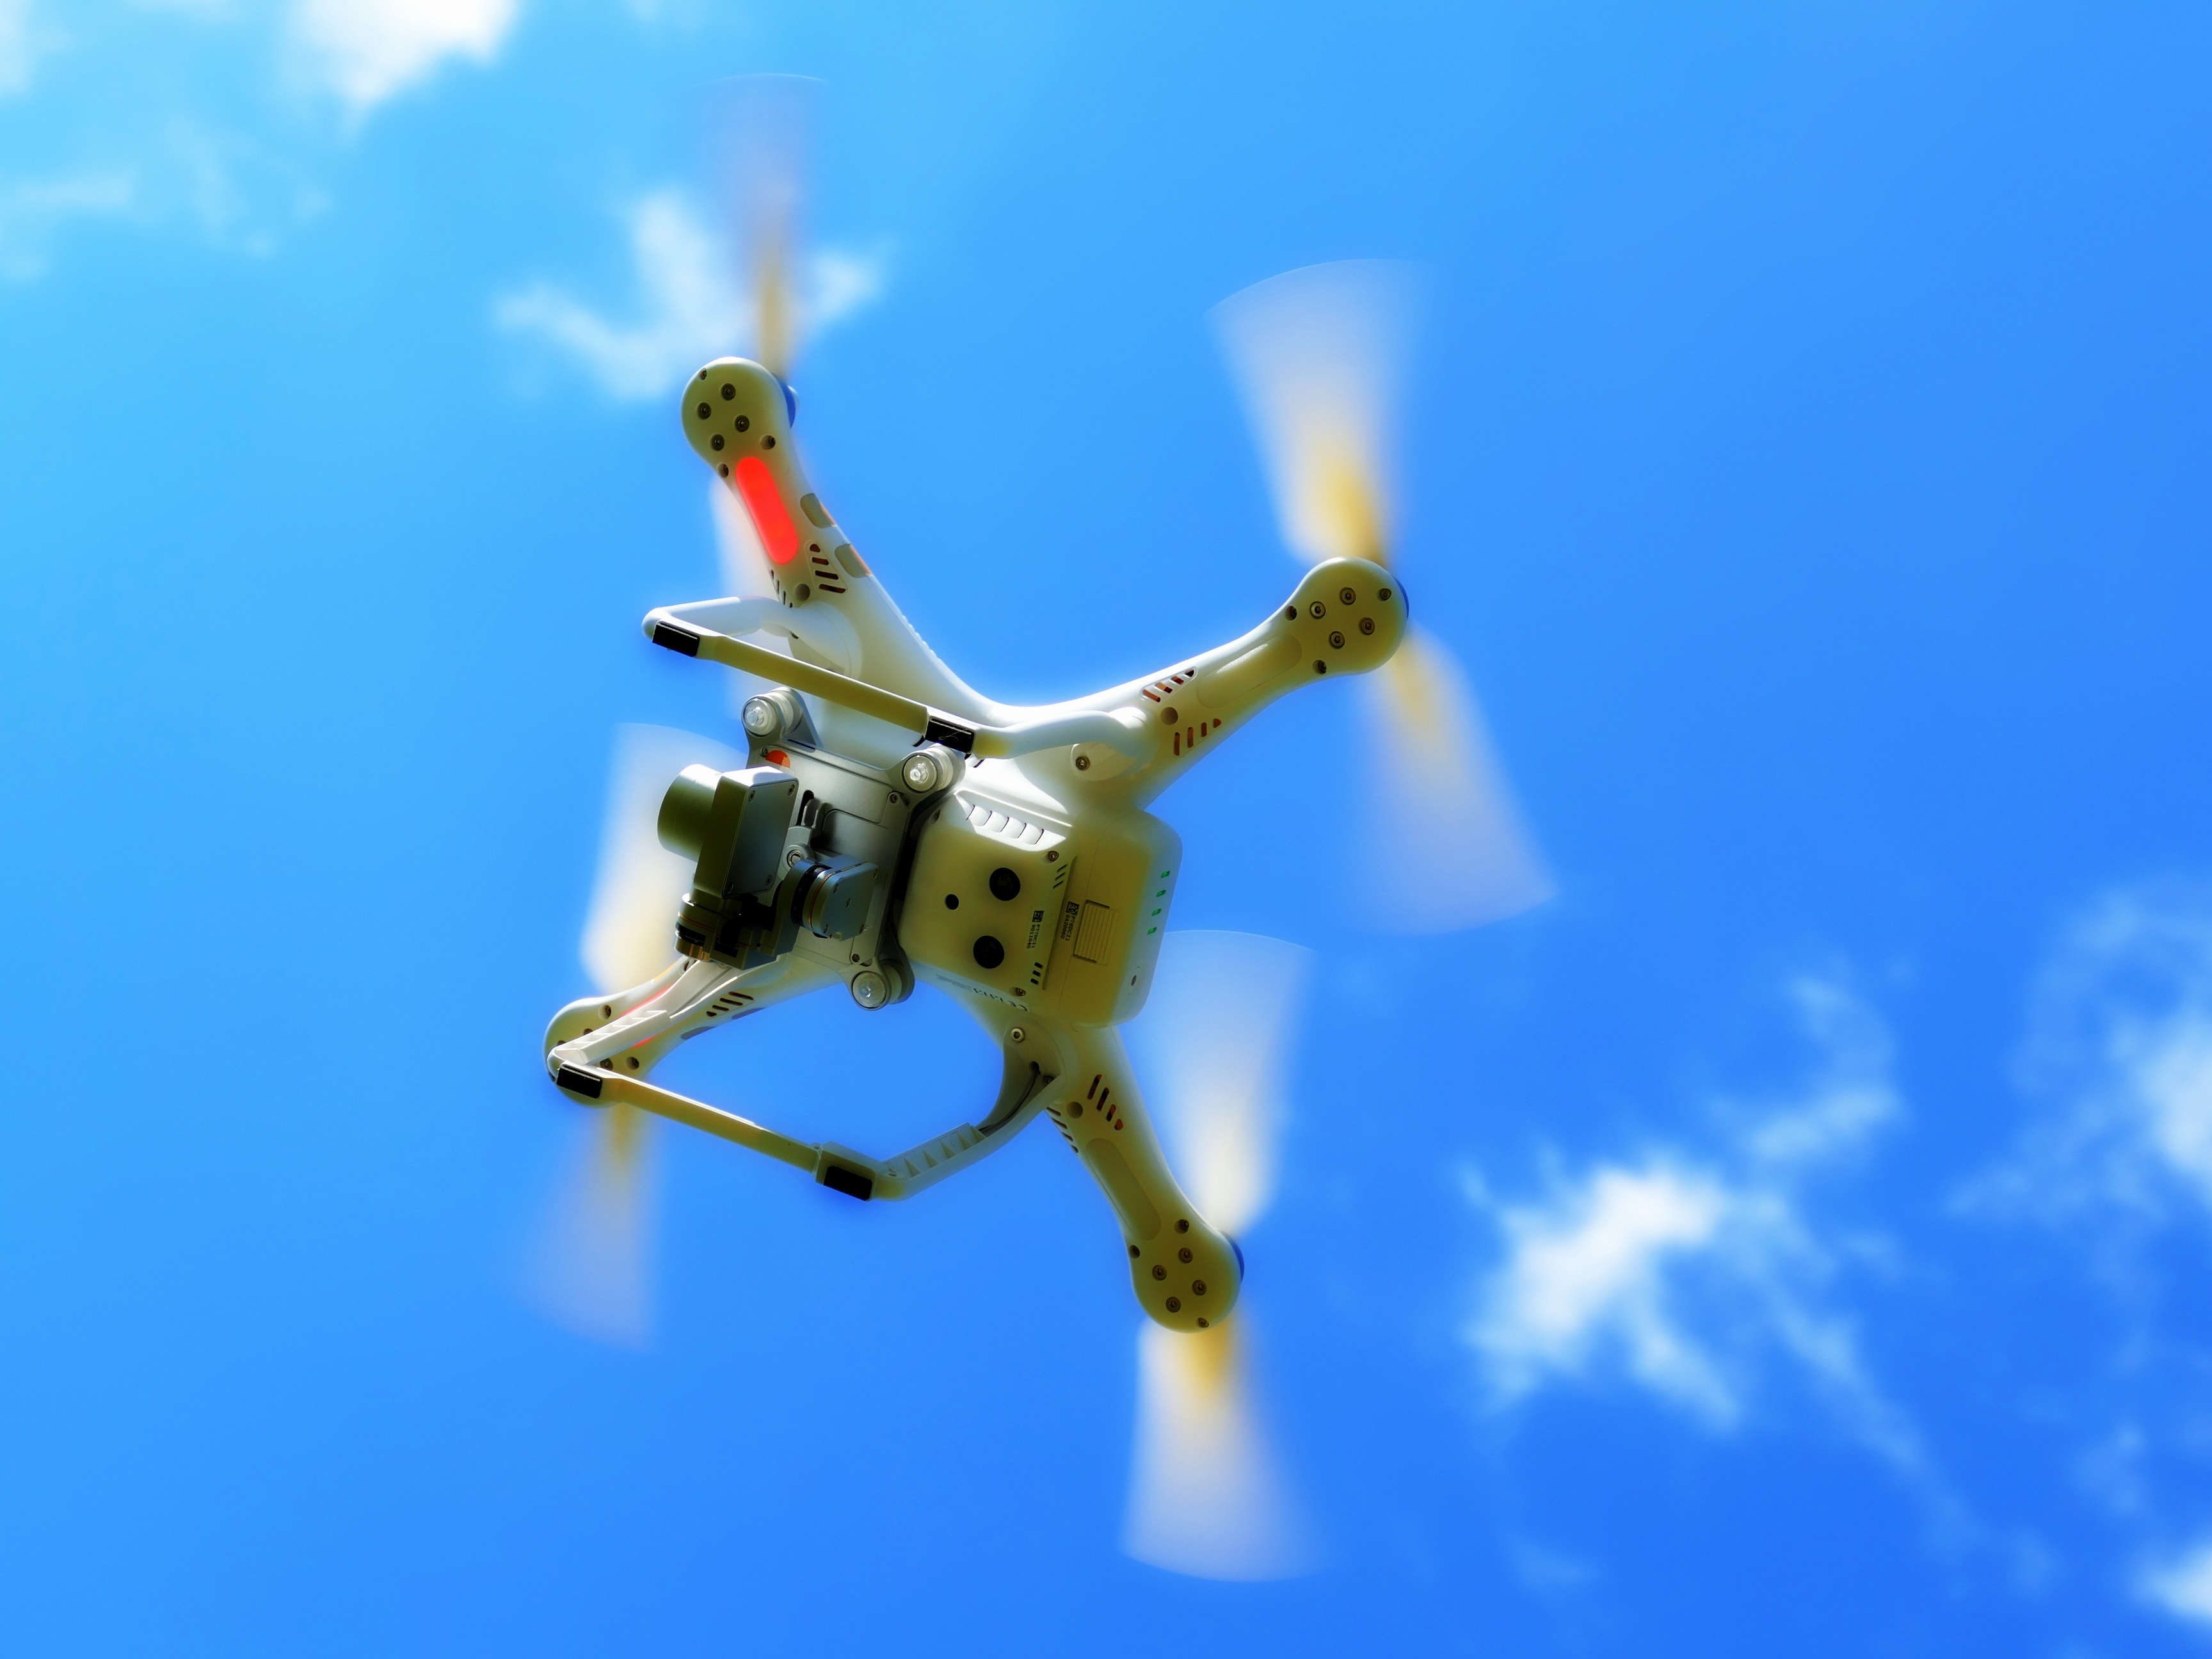
wing, camera, fly, airplane, aircraft, vehicle, aviation, flight, drone, propeller, rotors, quadcopter, take off, quadrocopter, air force, flying machine, aerial photographs, fighter aircraft, military aircraft, atmosphere of earth, aircraft engine, helicopter rotor